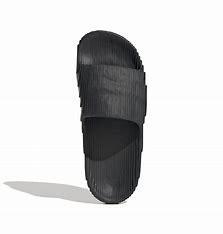
Brand: Adidas
Model: Adilette 22